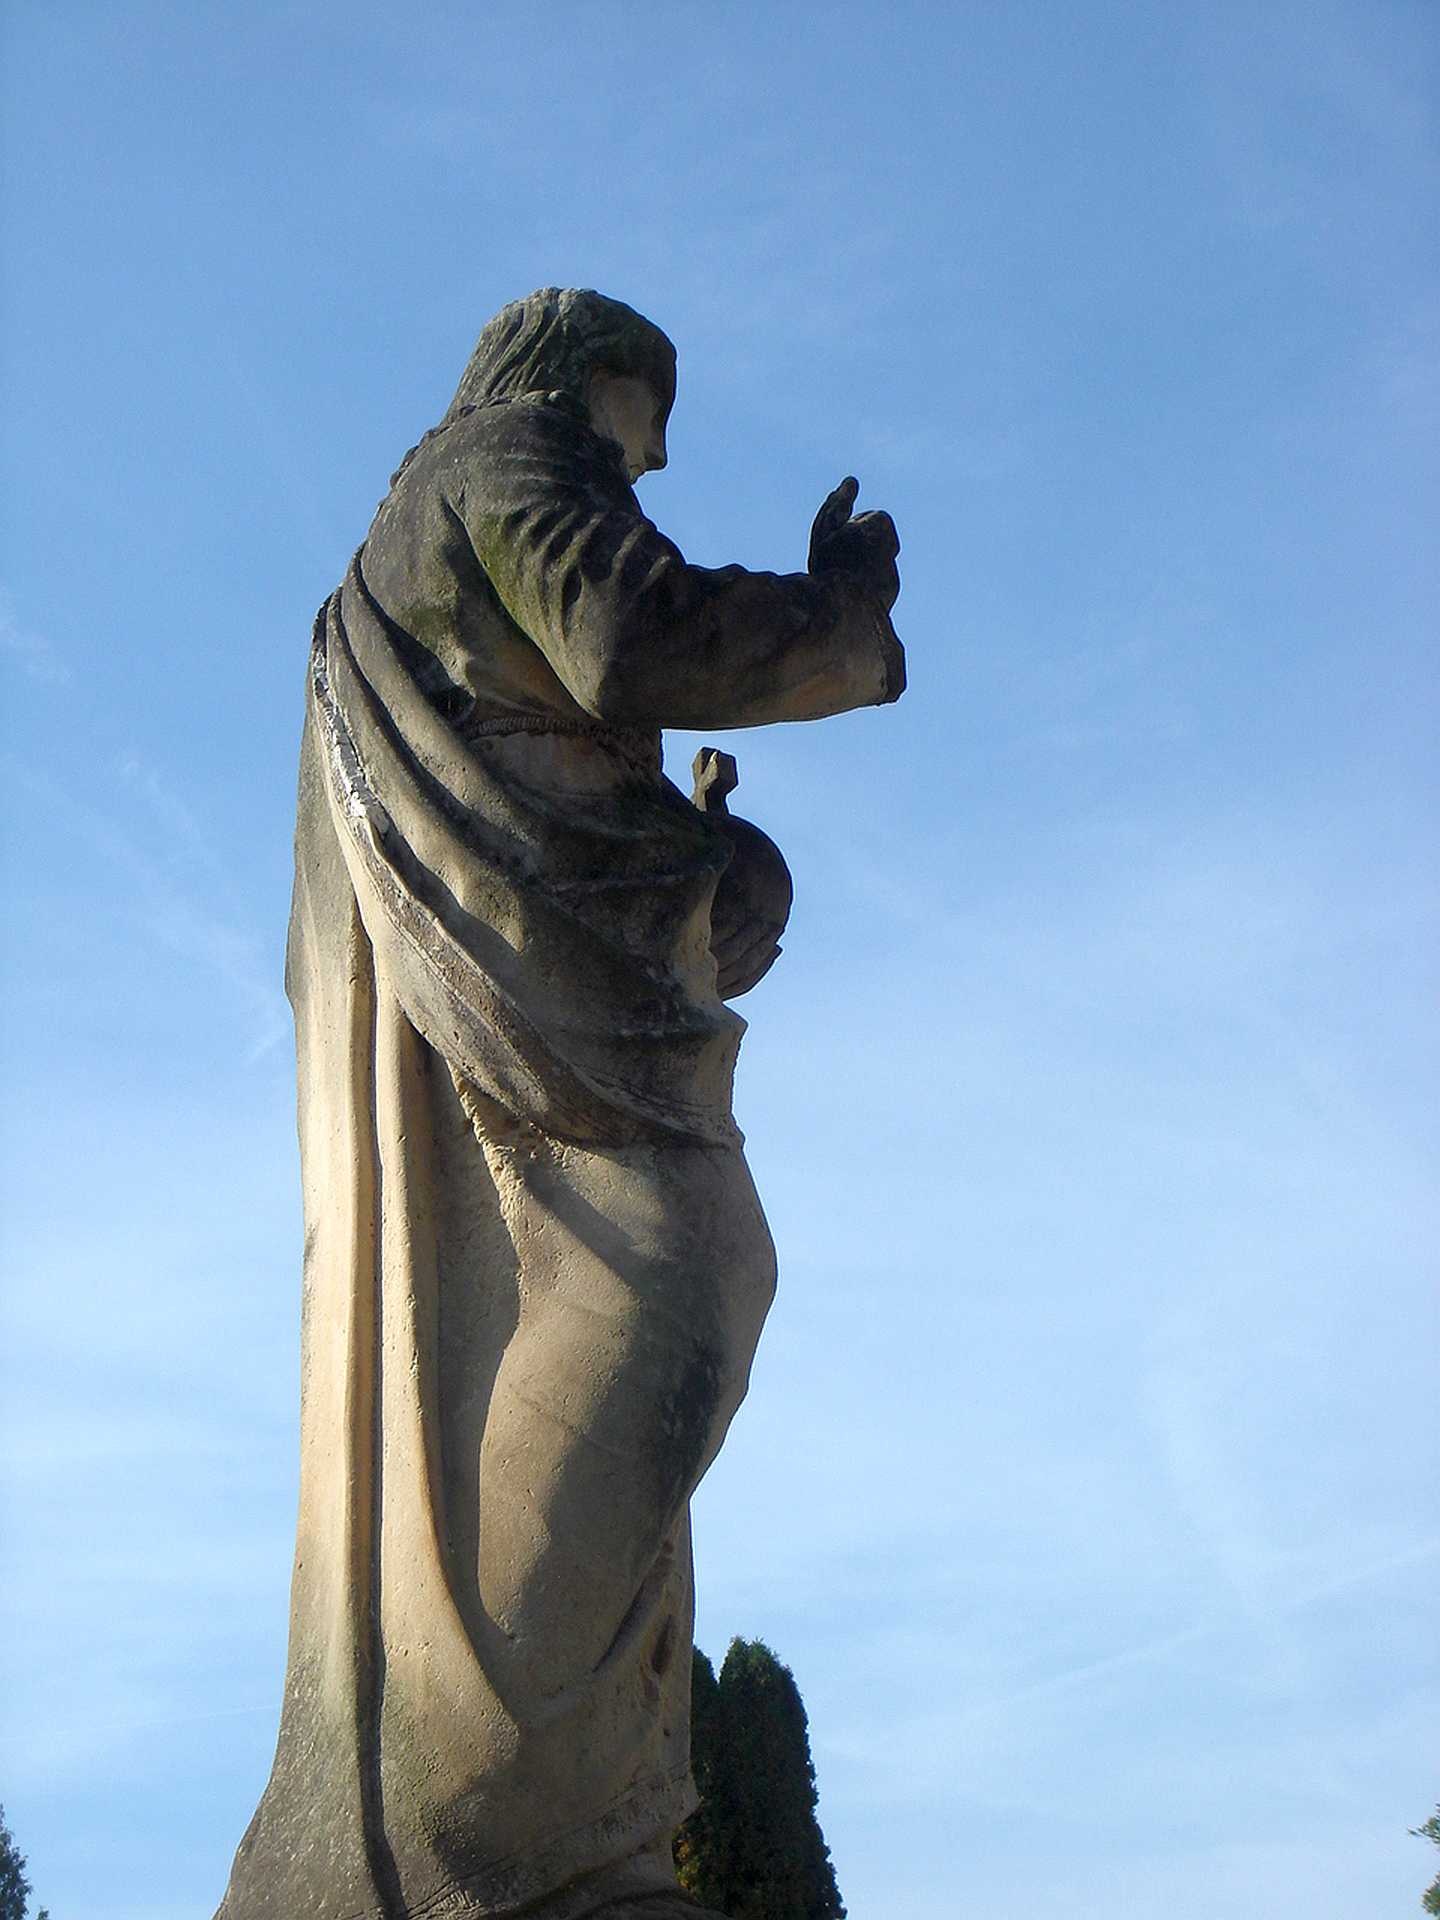
stone, monument, statue, sadness, rest, cemetery, death, sculpture, temple